Kanhangad

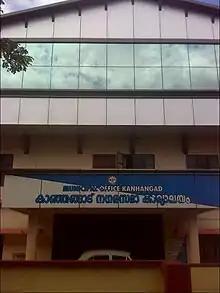
Kanhangad Municipality Office

A part of northern Kanhangad, Ajanur is a bureaucratic nicety and a Census town. Some parts of Kanhangad town is put under an administrative unit called Ajanur Panchayath. The suburb continues to be part and parcel of Kanhangad city.